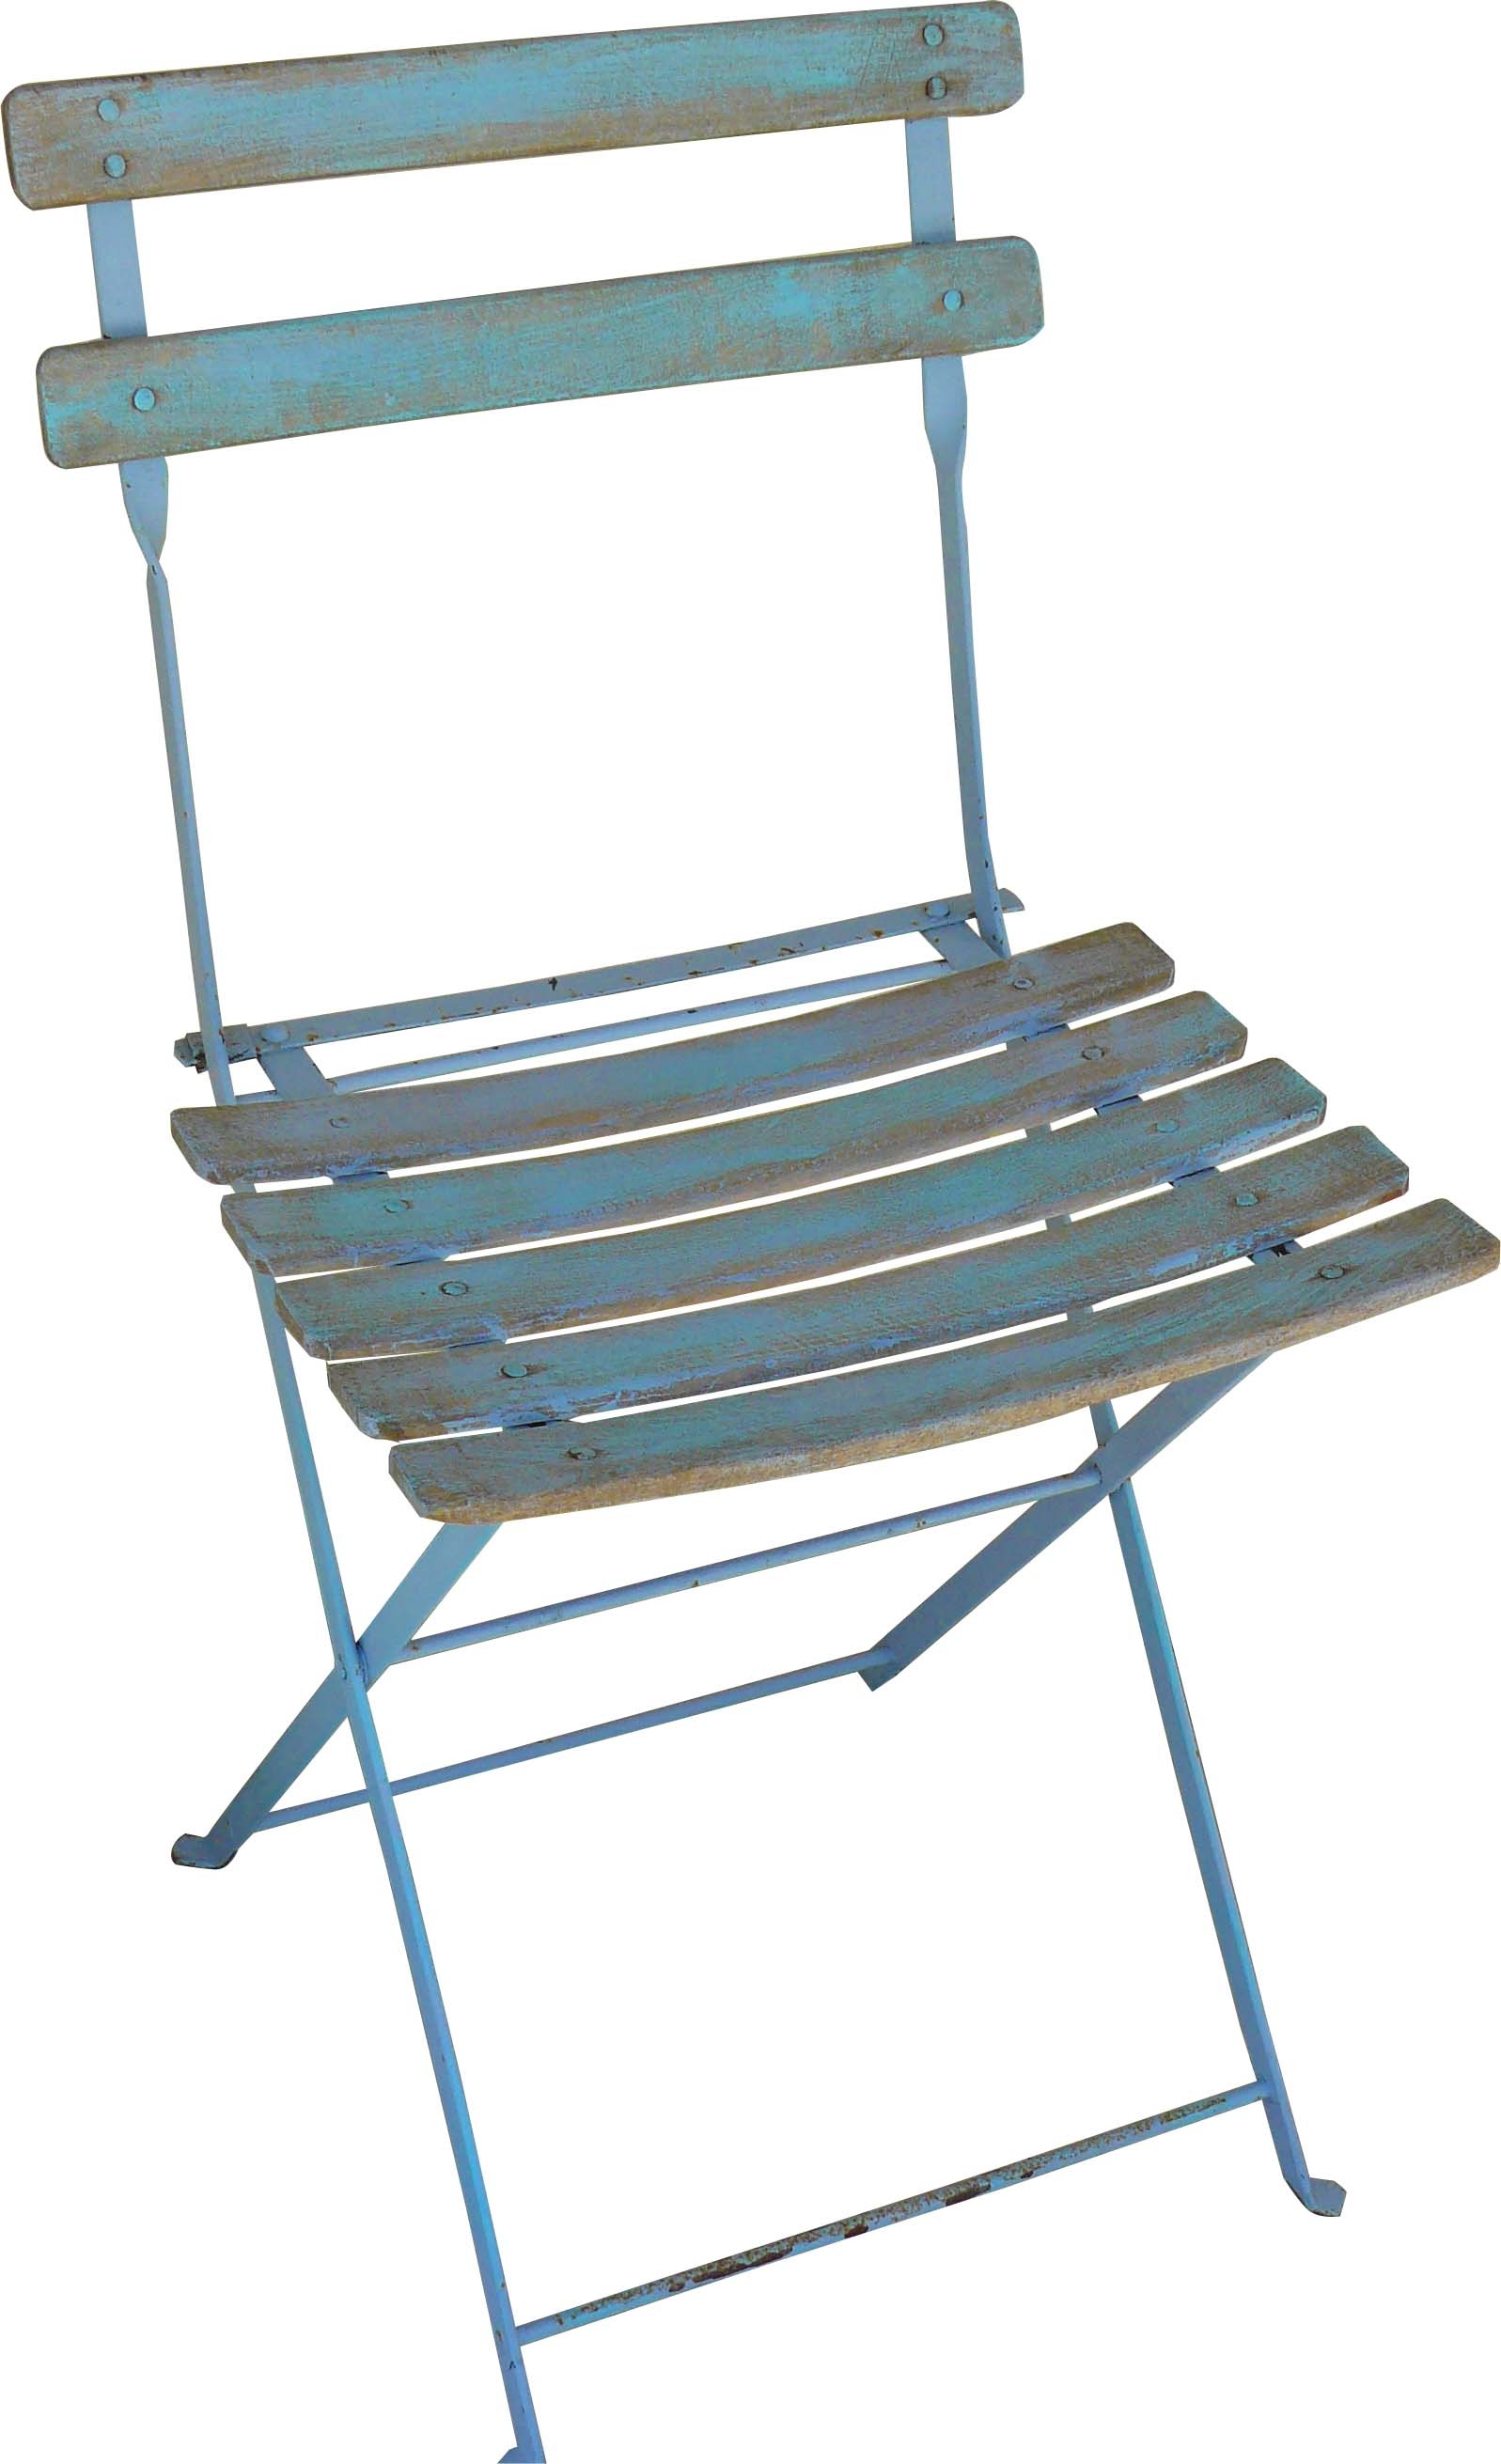
table, chair, blue, furniture, product, bed, iron, outdoor furniture, outdoor table